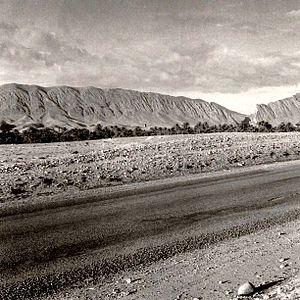
La brèche d'El Kantara (Algérie).
El Kantara ou Kantara ou encore Gantara, est une commune de la wilaya de Biskra en Algérie. C'est une oasis située dans le sud-ouest des Aurès, à 52 km au nord de Biskra et à 62 km au sud-ouest de Batna. Le site naturel d'El Kantara et le patrimoine romain sont classés et protégés depuis 1923.